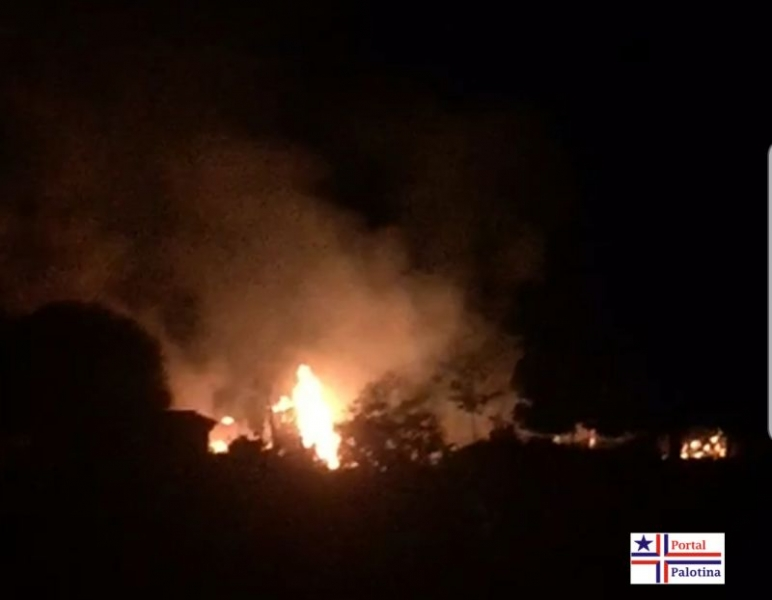
Fire: yes
Smoke: yes